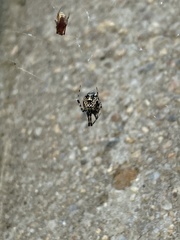
Species: Parasteatoda_tepidariorum